A Lost Lady

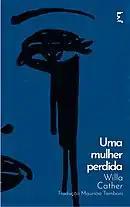
Cover of the Brazilian Portuguese edition

The novel has a robust symbolic framework. Critical approaches have noted that the character of Marian Forrester symbolically embodies both the American Dream, as well as the gradual decline of the American West.